Criminal Audition

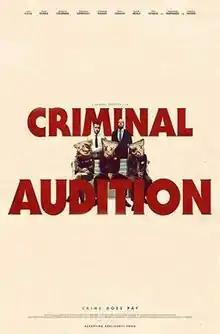
Film poster

Criminal Audition is a 2019 British thriller horror film written by Luke Kaile and Samuel Gridley, and directed by Gridley in his feature film debut. The film stars Kaile, Rich Keeble, Rebecca Calienda and Noeleen Comiskey.